List of Assassin's Creed characters

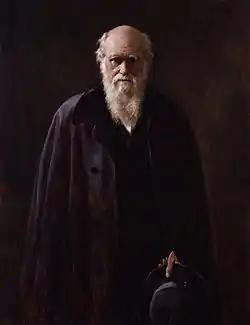
Charles Robert Darwin by John Collier

Anne Bonny (unknown) (voiced by Sarah Greene) was a notorious female pirate who operated in the West Indies during the final years of the Golden Age of Piracy. After arriving in the Pirate Republic of Nassau in early 1716, she takes up work as a barmaid and becomes acquainted with several pirates, including Edward Kenway, Jack Rackham, and Mary Read, whom she befriends. She eventually enters a relationship with Rackham and joins his pirate crew alongside Mary. After escaping Nassau, which had been blockaded by the British, in 1720, the trio execute a series of swift robberies, intending to settle down with their gained wealth. However, the entire crew is later arrested by the British authorities and taken to Port Royal for trial, were both Anne and Mary are able to delay their execution by relying on the defense of pleading the belly. In 1721, Anne successfully escapes prison with the help of Edward and the Assassin Mentor Ah Tabai, but Mary dies from an infection in the aftermath of childbirth. After her son also dies shortly upon his birth, Anne sinks into a deep depression until Edward helps her recover. Anne subsequently joins Edward's crew as his quartermaster aboard the "Jackdaw", replacing Adéwalé, who had joined the Assassins. When Edward leaves for England in October 1722, Anne decides to stay in the West Indies.